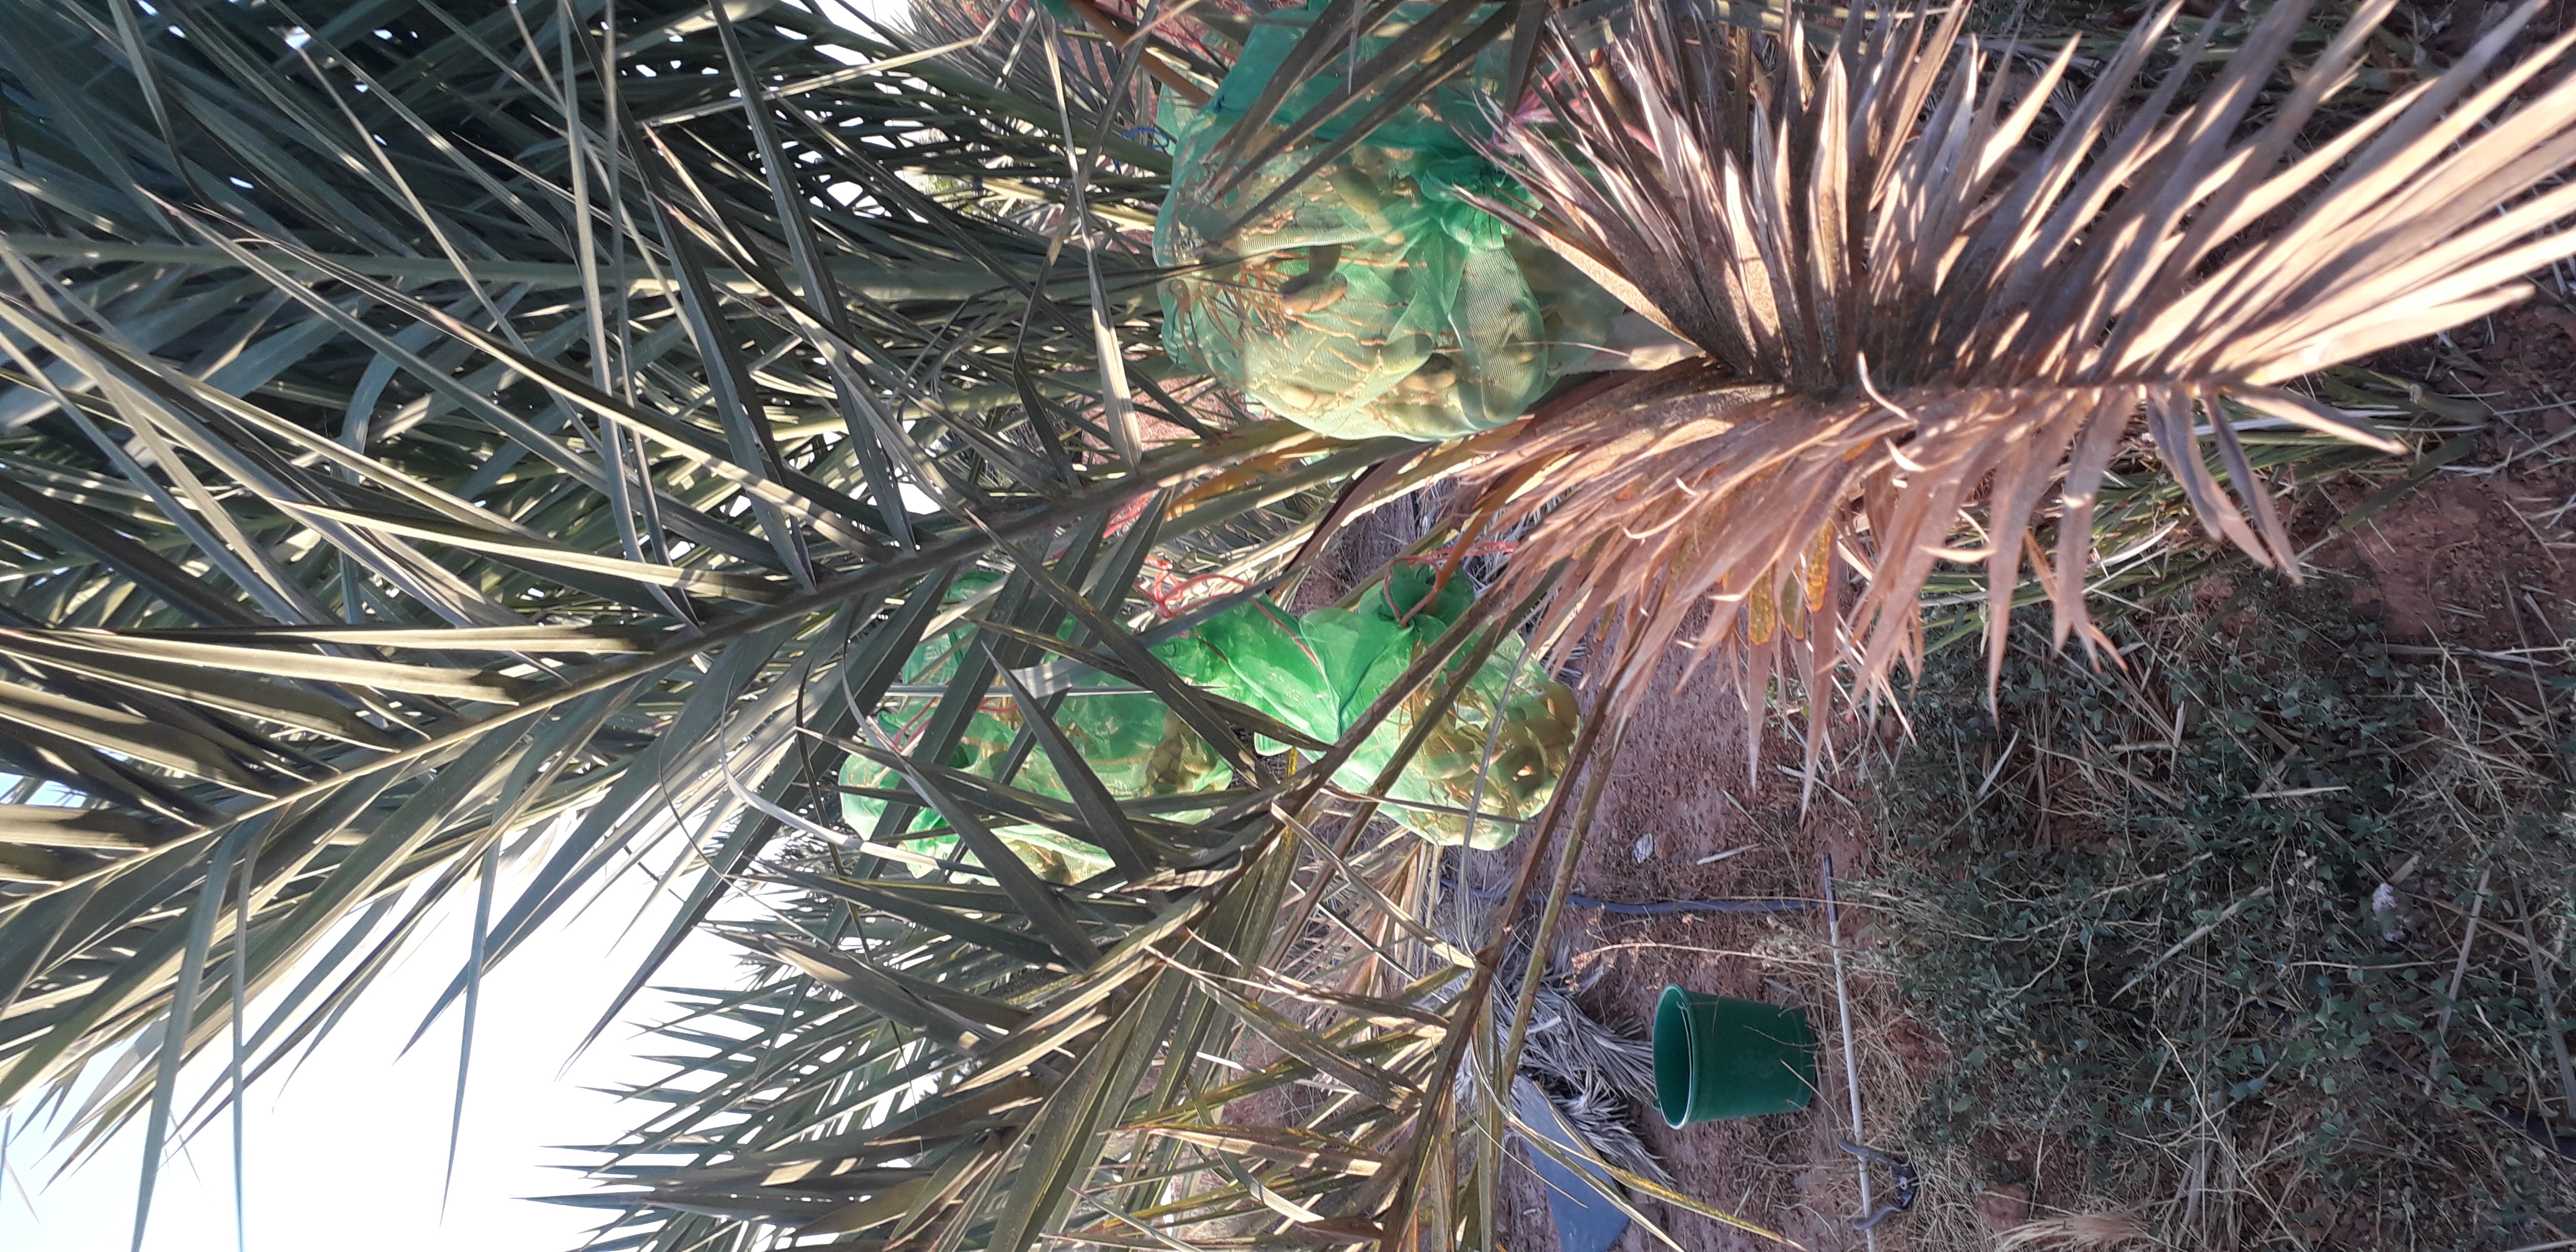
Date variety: Boumajhoul